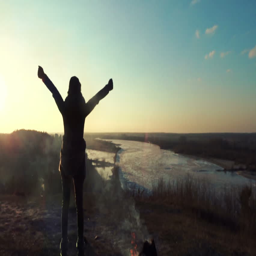
happy woman open arms under the sunset on a hill , winter landscape